Weli Oya

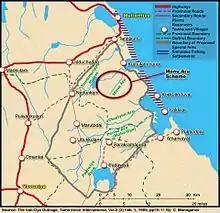
A typo on the map has Manal Aru written as Manu Aru in 1989

This area was known as Manal Aru. Manal in Tamil means sand, Aru in Tamil means river. A body of running water moving to a lower level in a channel on land is called Manal Aru in Tamil.